Pavalakkodi (1934 film)

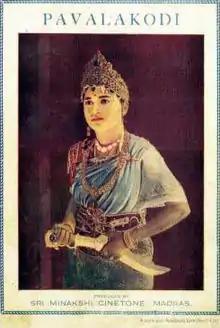
Poster

Pavalakkodi is a 1934 Tamil language film starring M. K. Thyagaraja Bhagavathar and directed by K. Subramanyam. It was the first film for both of them. The film's music was composed by Papanasam Sivan.